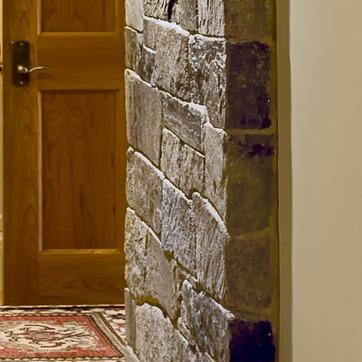
Material: stone